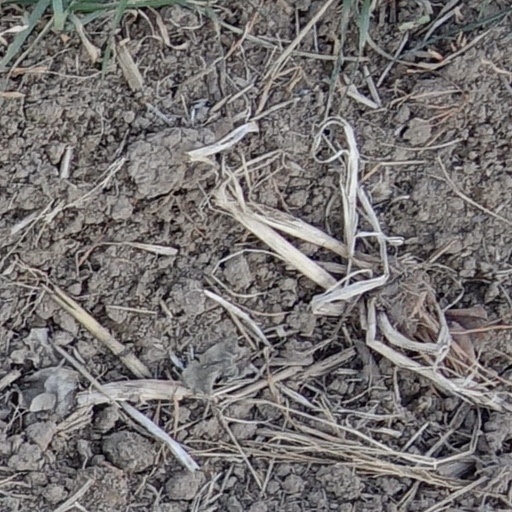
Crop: wheat